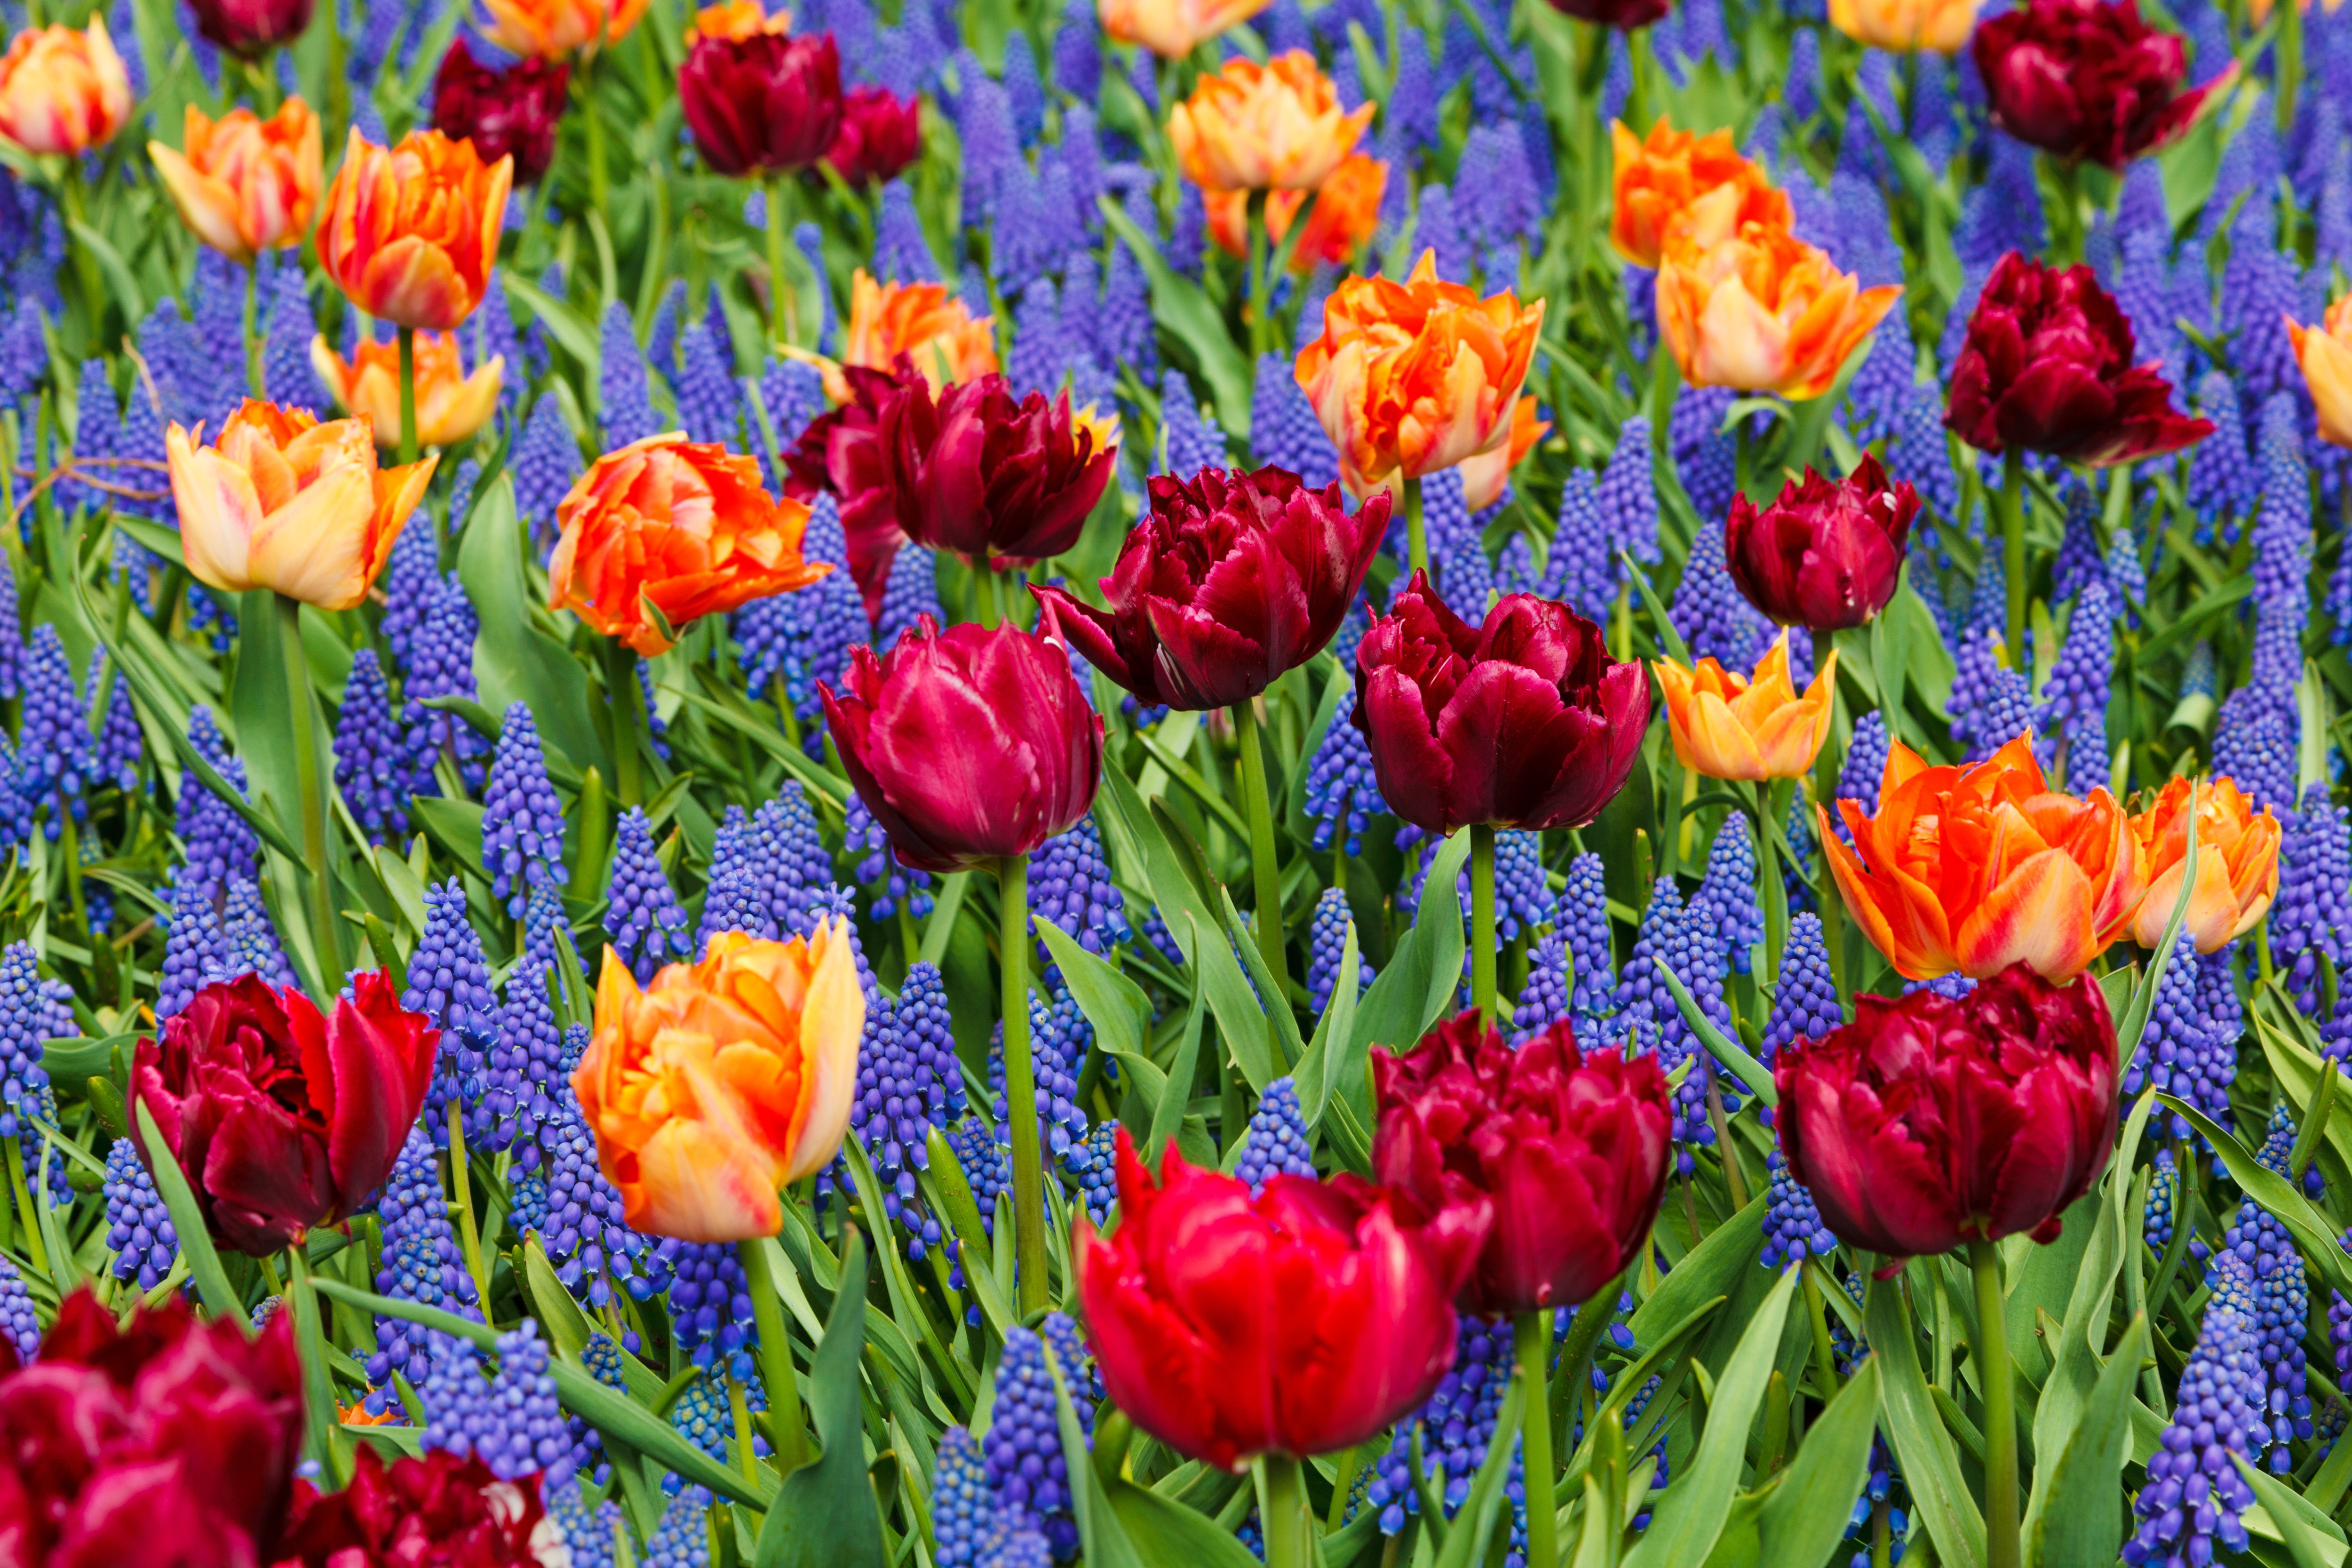
plant, grape, flower, purple, petal, bloom, tulip, orange, spring, green, fresh, colorful, garden, flora, flowers, holland, tulips, vibrant, flowering plant, lily family, hyacinths, land plant